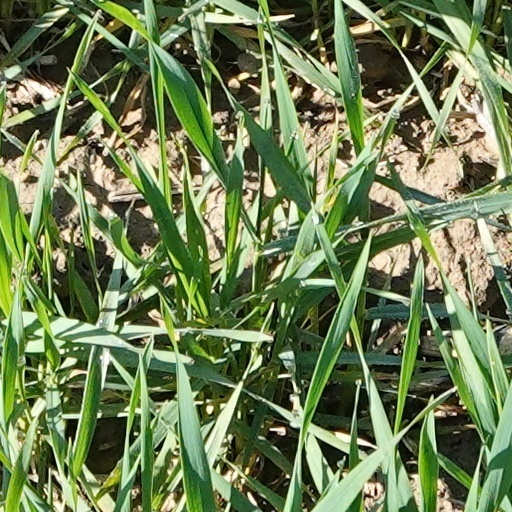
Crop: wheat